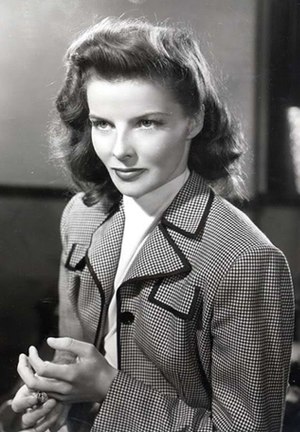
Oscar for bedste kvindelige hovedrolle
Katharine Hepburn er med fire priser, den der har modtaget prisen flest gange.
Oscaren for bedste kvindelige hovedrolle, på engelsk Academy Award for Best Performance by an Actress in a Leading Role gives ved Oscar-uddelingen til en kvindelig skuespiller for hendes præstation i en film fra det forløbne år.